Sepulveda Dam

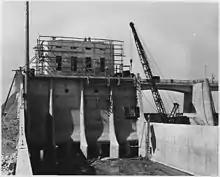
Looking upstream in the outlet channel. Form work has been stripped from the outlet control tower and service bridge and one of the outlet control slide gate frames is being lowered into position for installation.

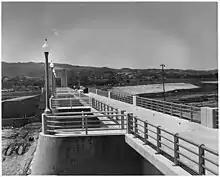
Westerly view along the top of the spillway showing the completed service bridge and handrails.

When the 1914 flood caused $10 million in damages to the developing basin areas, a public outcry began for action to address the recurring flooding problems. During the following year, the Los Angeles County Flood Control District was formed. Some of the early flood control efforts included smaller areas of channelization and the planning for needed reservoirs. Taxpayers approved bond issues in 1917 and 1924 to build the first major dams. However, they were not willing to provide enough funding for the much needed and substantial infrastructure downstream of these dams. After two more destructive floods in the 1930s, most notably the 1938 flood, federal assistance was requested. The Army Corps of Engineers took a lead role in channelizing the river and constructing several dams which would create flood control basins behind them. Channelization began in 1938, and by 1960 the project was completed to form the present engineered waterway. Included in this work were Hansen Dam, completed in 1940 and followed by Sepulveda Dam in 1941. In 1973, Burbank Boulevard was built through the Sepulveda Basin, and Woodley Ave was also built in the recreation area in 1975.